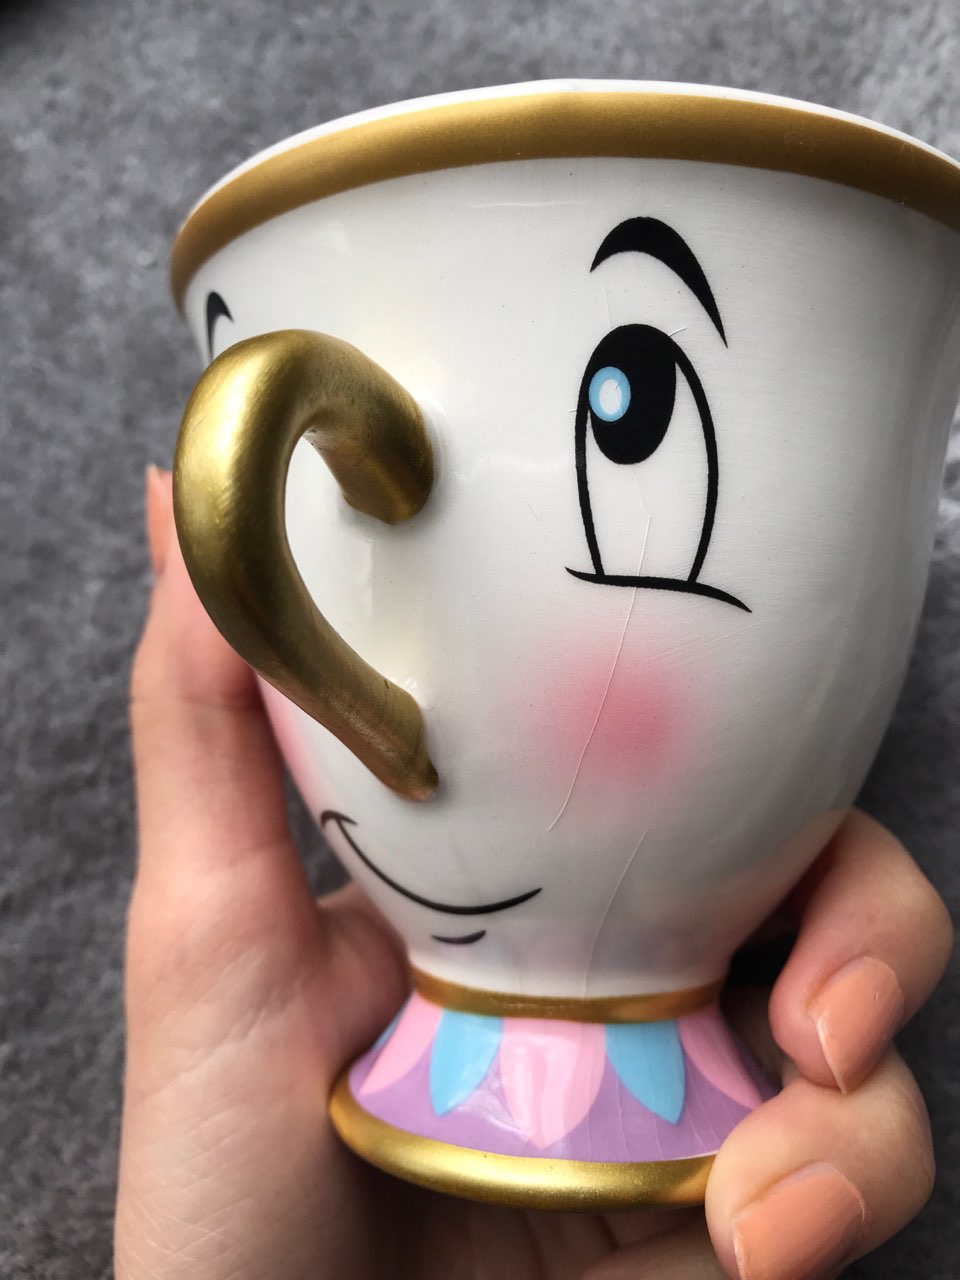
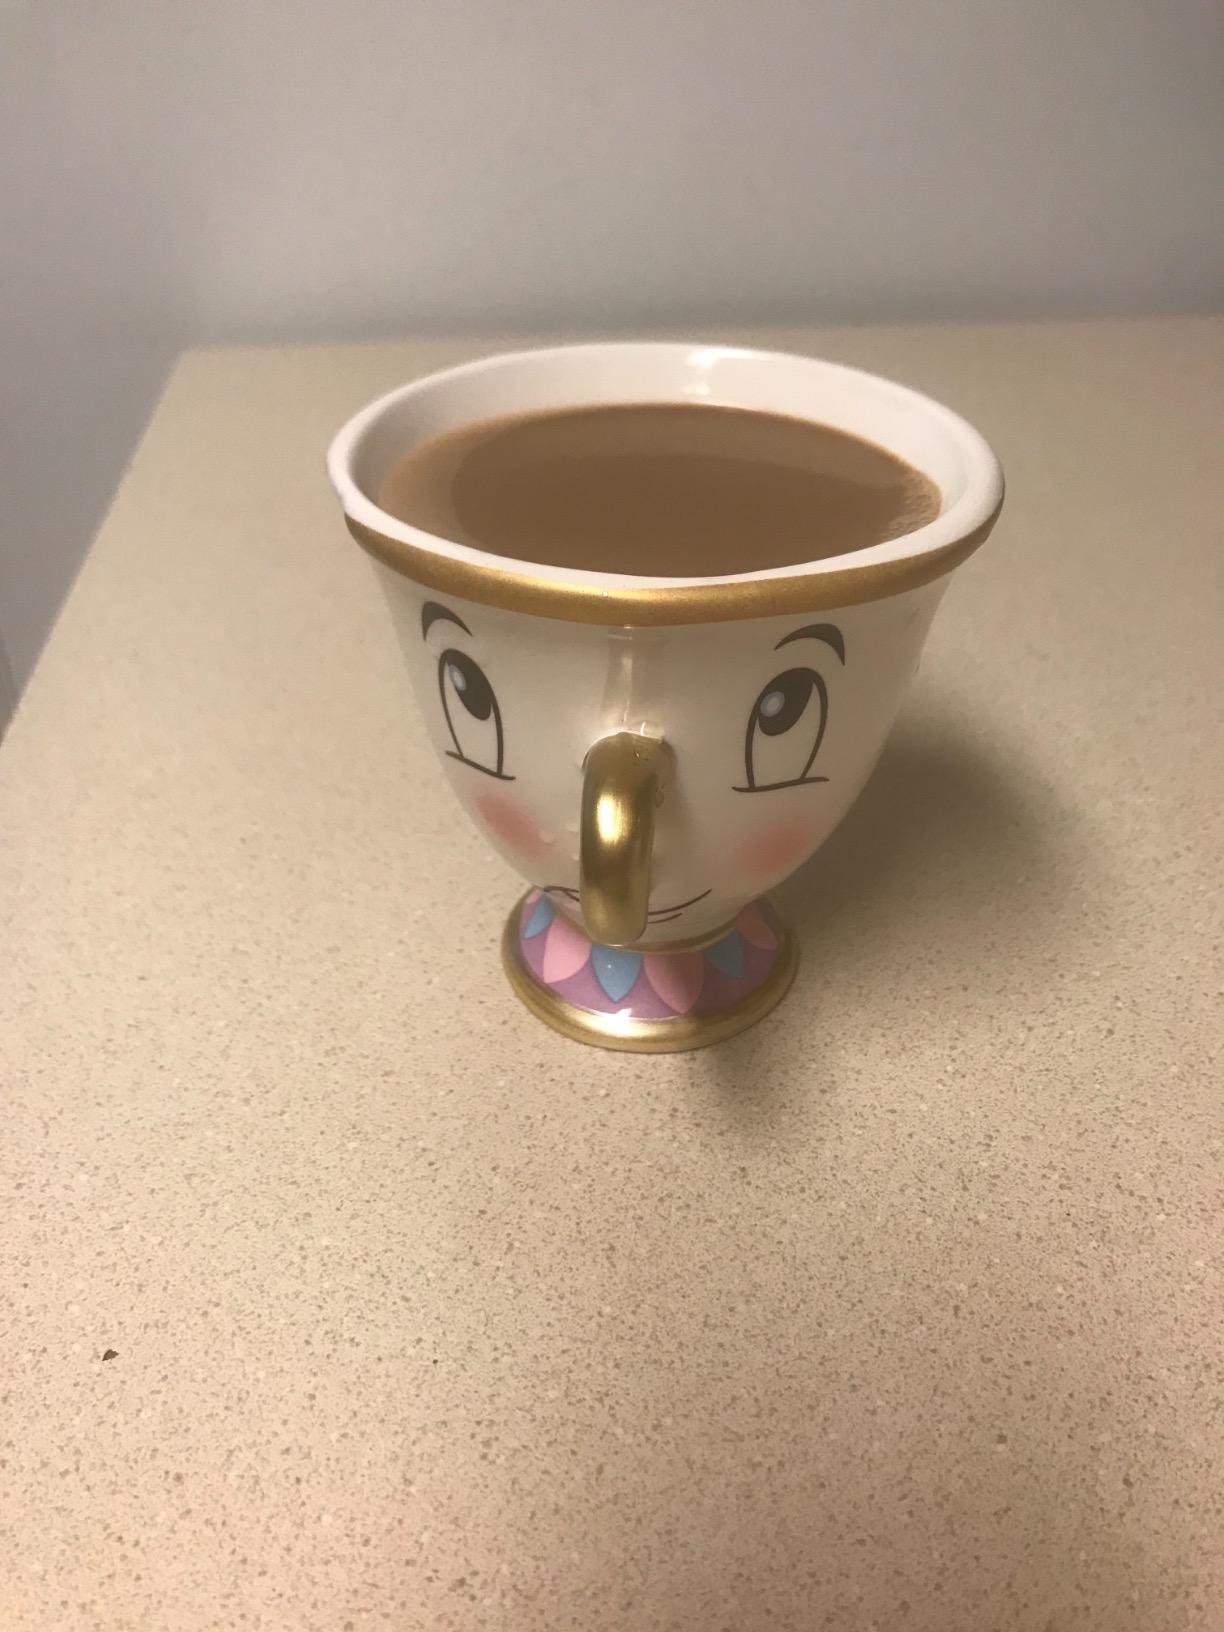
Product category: items_mug
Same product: yes